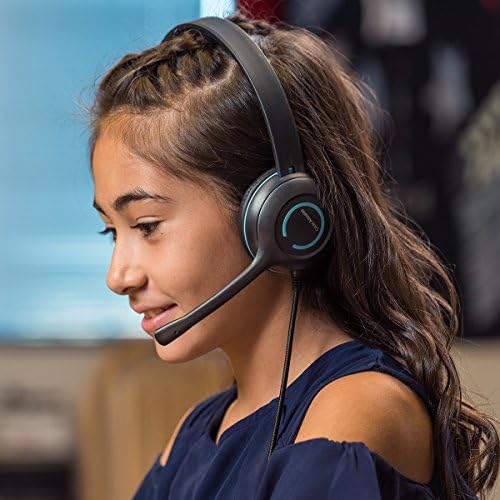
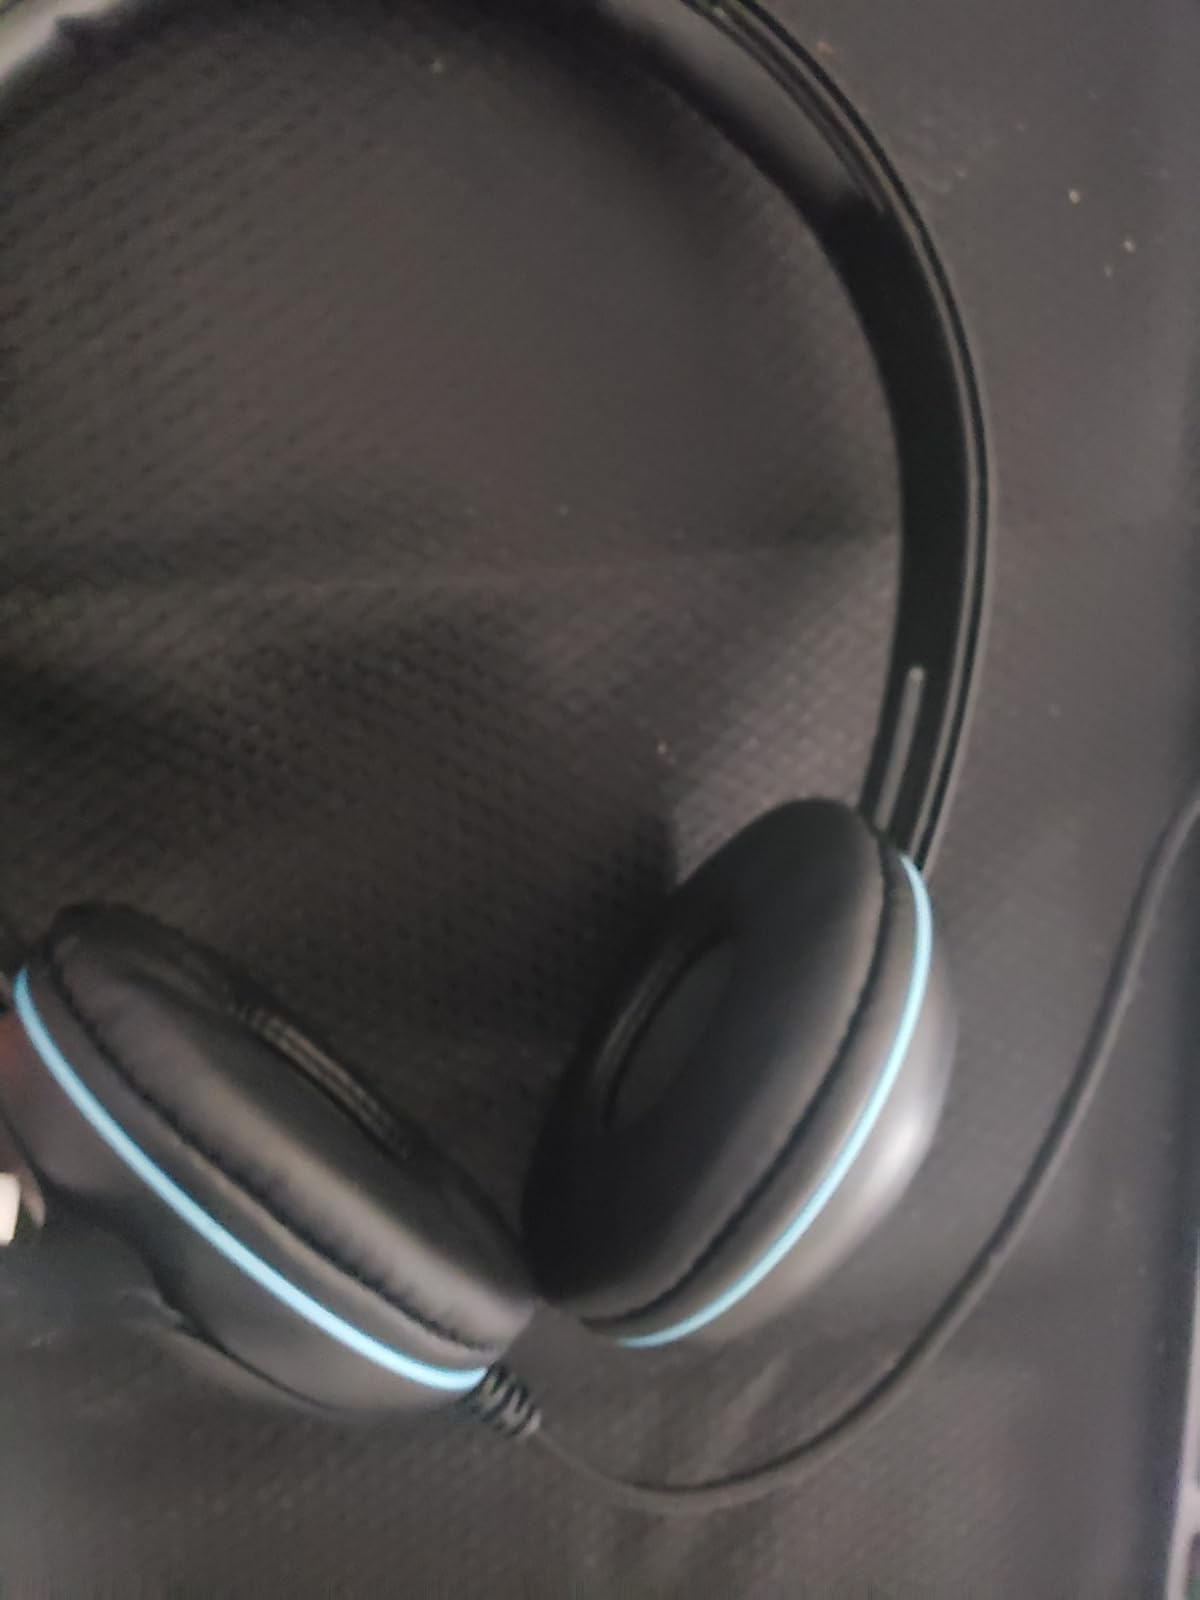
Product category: headphones
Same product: yes